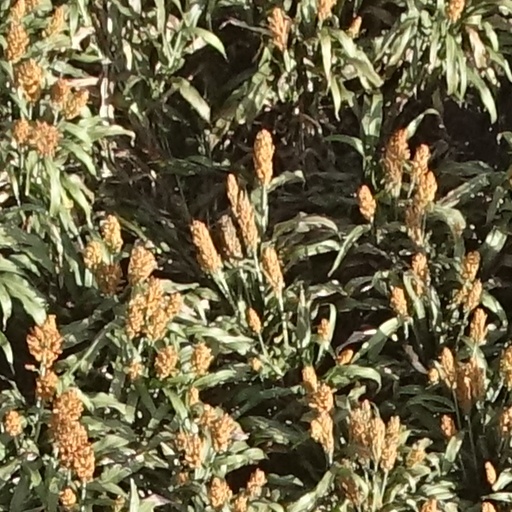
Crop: sorghum